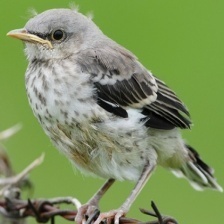
Species: NORTHERN MOCKINGBIRD
Scientific name: MIMUS POLYGLOTTOS